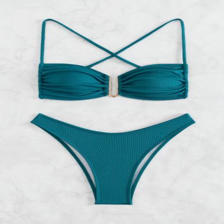
Label: Flat Lay